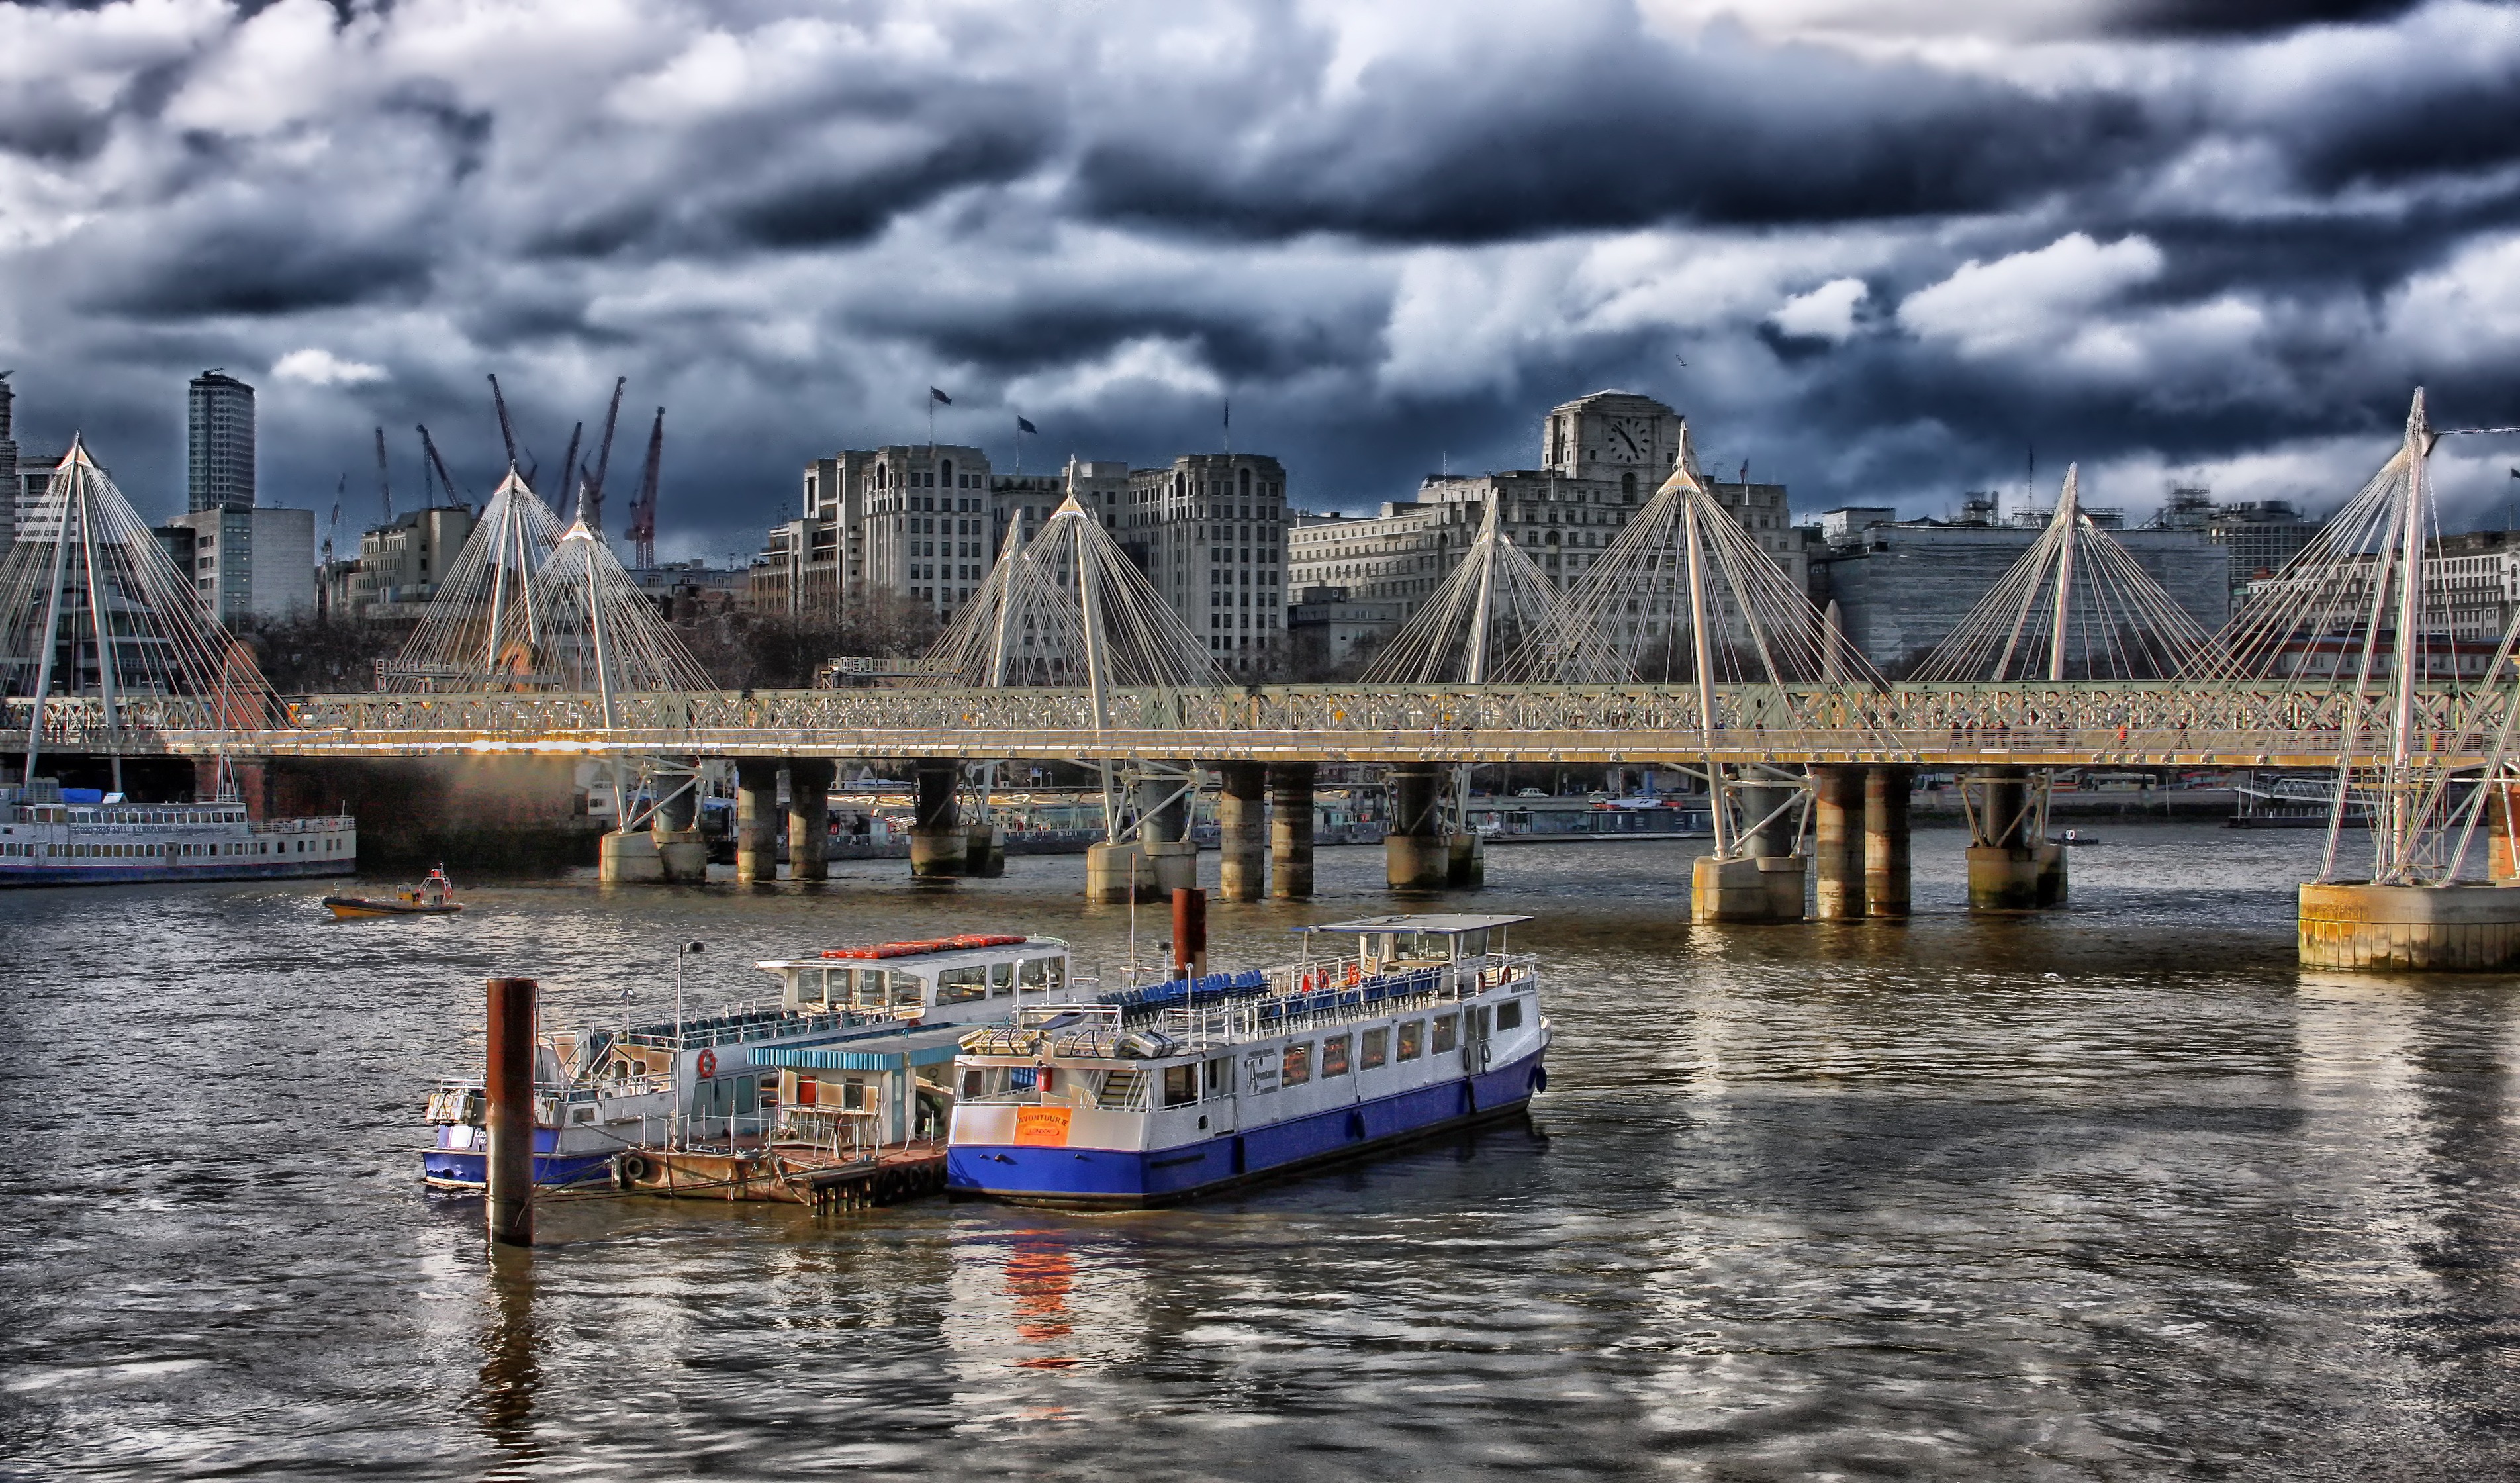
sea, water, dock, sky, boat, bridge, skyline, city, urban, river, cityscape, reflection, vehicle, bay, harbor, tourism, waterway, england, ferry, london, outside, hdr, clouds, buildings, boating, boats, ships, reflections, watercraft, cities, nonbuilding structure